2008 AMP Energy 500

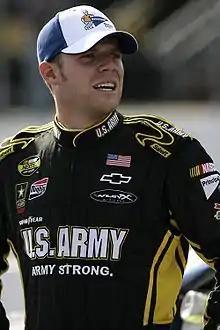
Regan Smith (pictured in 2007) who was demoted from second to eighteenth for passing Stewart below the yellow line.

Stewart, who earned $270,136 for the victory, appeared in victory lane to celebrate his first win of the season, and his first at Talladega Superspeedway, in front of a crowd of 145,000. He was delighted to take the victory: "It's one thing to get back to Victory Lane, but to do it at Talladega wow." Stewart continued, "I've wanted to win here for so long. This hasn't been one of my favorite places on the fan side. People haven't always liked me here. But this was for those guys up in the stands today." Second-place finisher Menard was pleased with his result, saying he had a good car throughout the duration of the race: "Car had speed in it all day. Didn't make any chassis adjustments, just did a little bit of air pressure after the first run to free it up. It was just all track position really." In the post-race press conference, third-place finisher Ragan said that he felt that he had a car which could have secured the victory under the right circumstances, but believed it was a good day for his team: "We always seem to be pretty fast here on the superspeedway track, so that just goes to show you how much effort our Roush Fenway team is putting into this program."